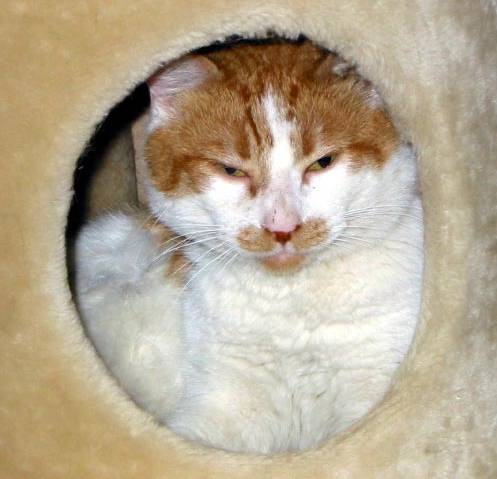
Label: cat